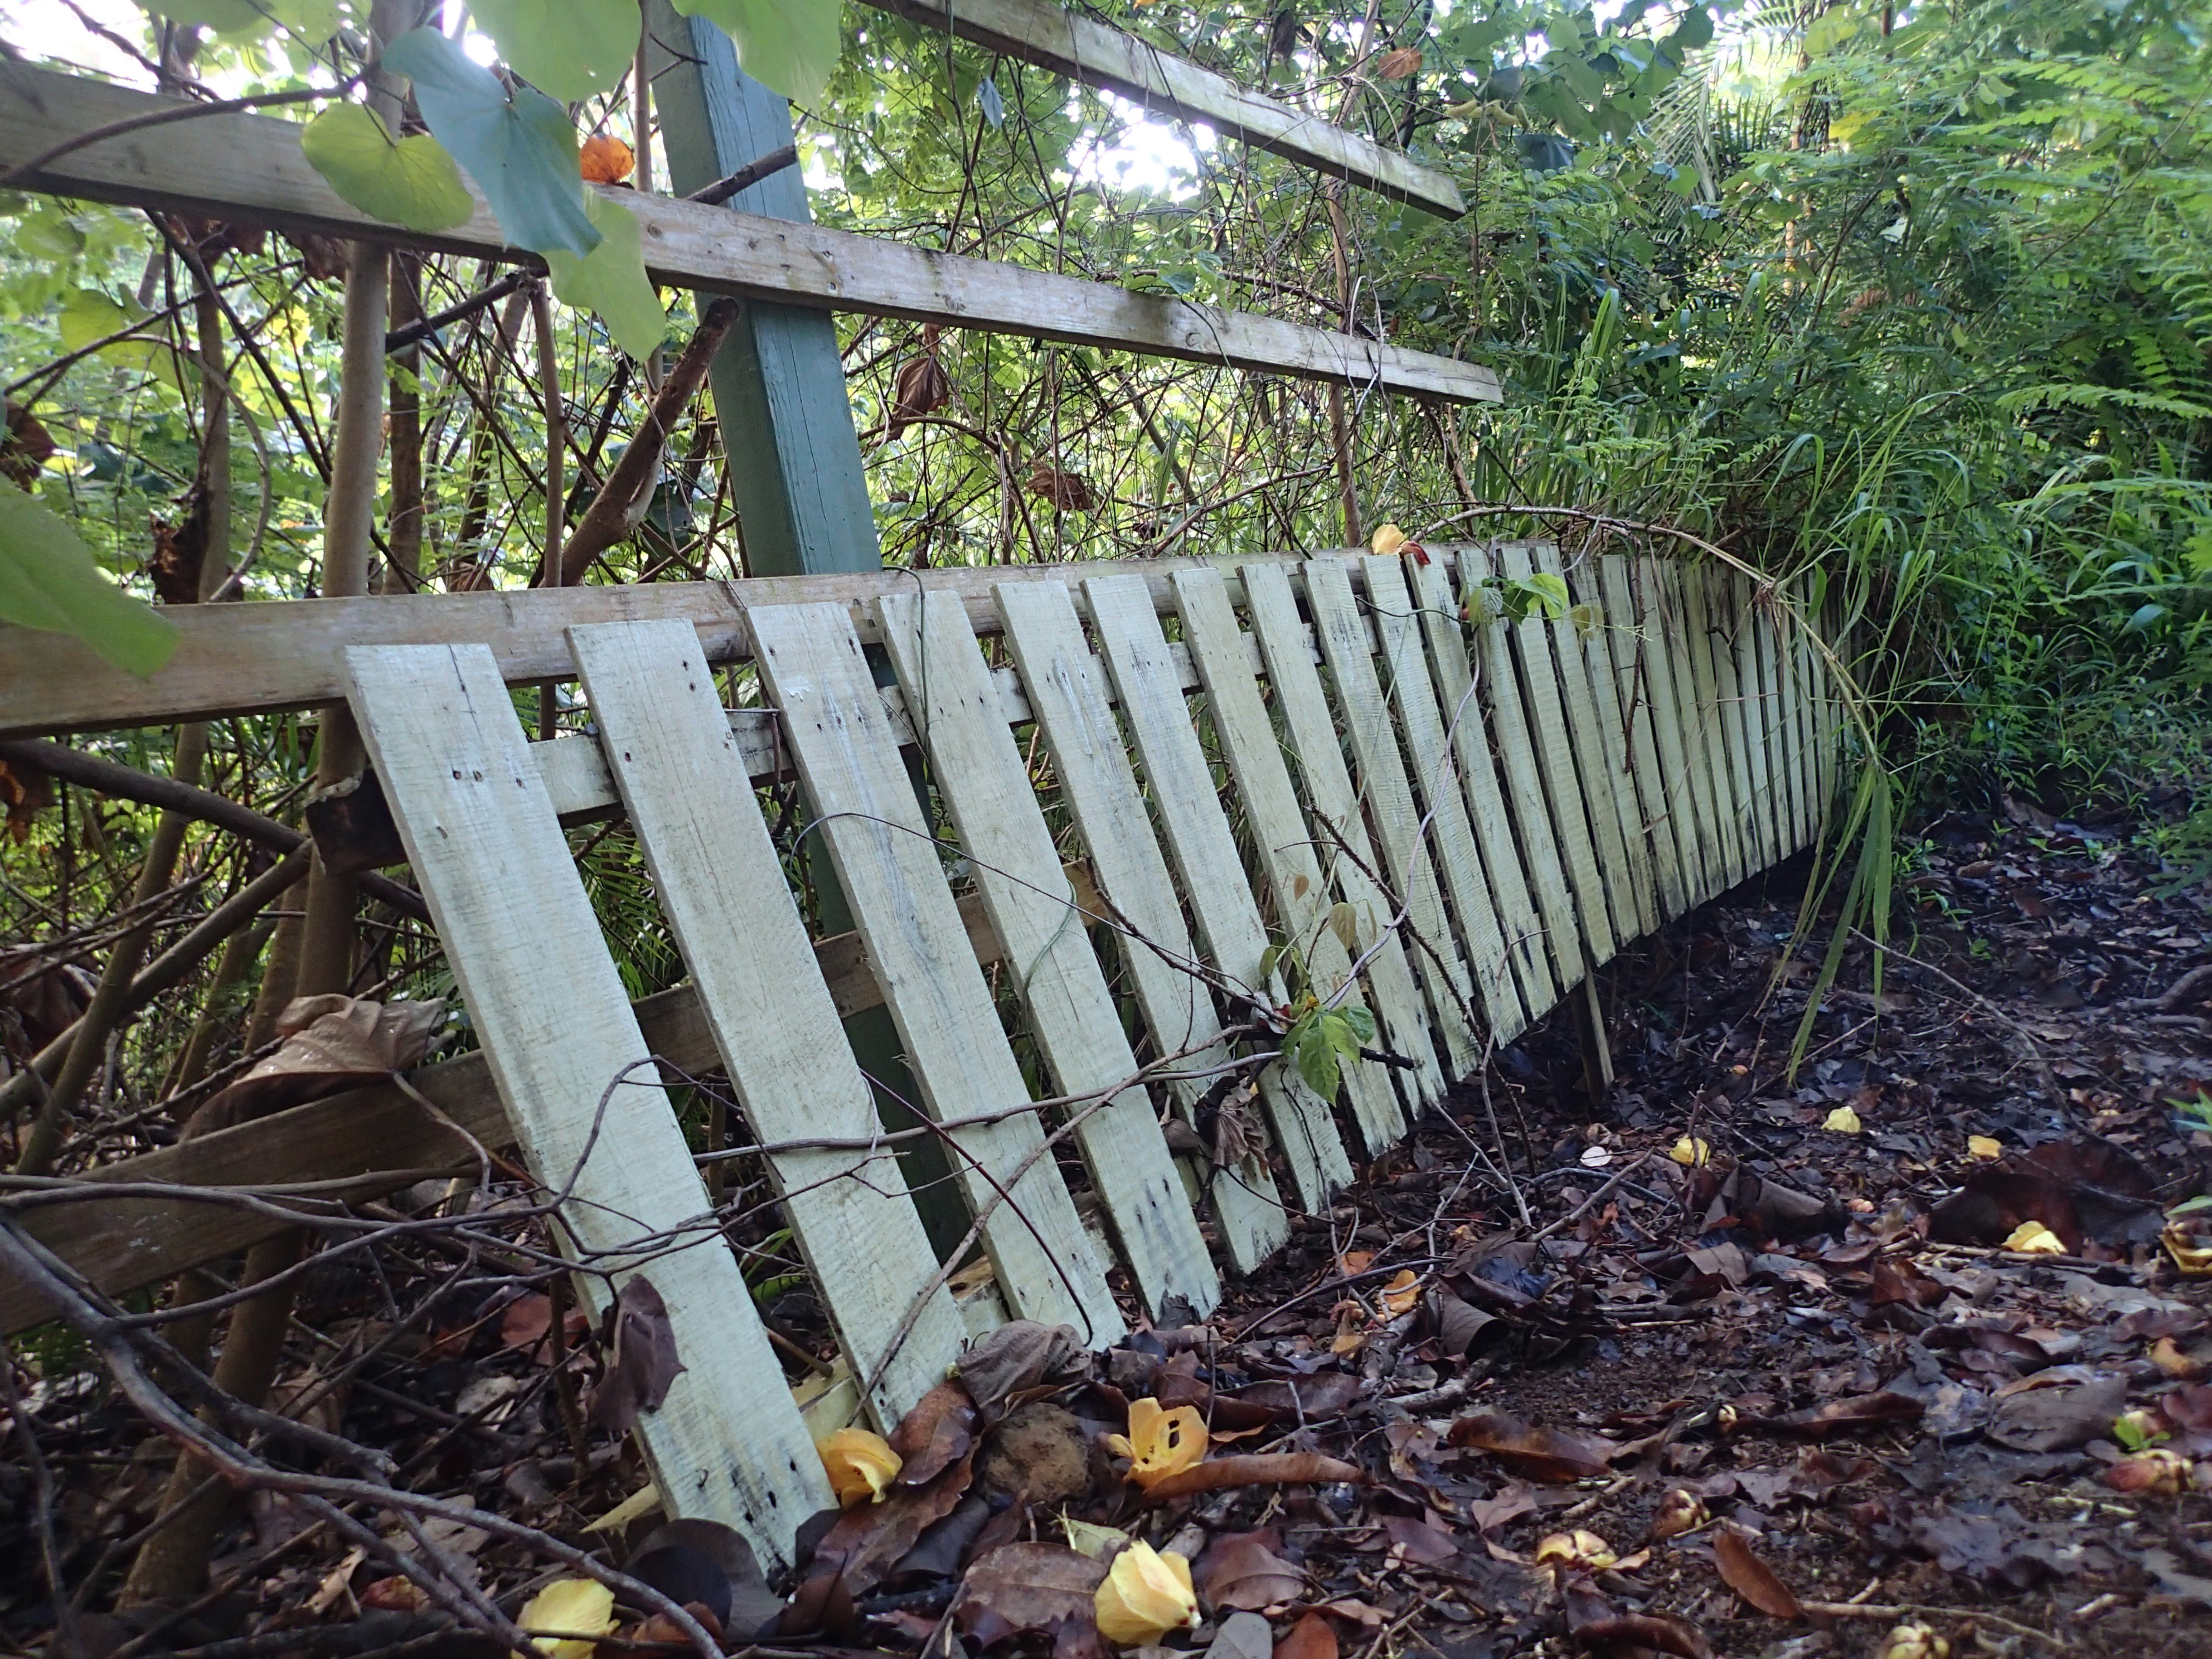
tree, fence, leaf, flower, jungle, backyard, garden, shrub, woodland, yard, outdoor structure